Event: Typhoon Ruby
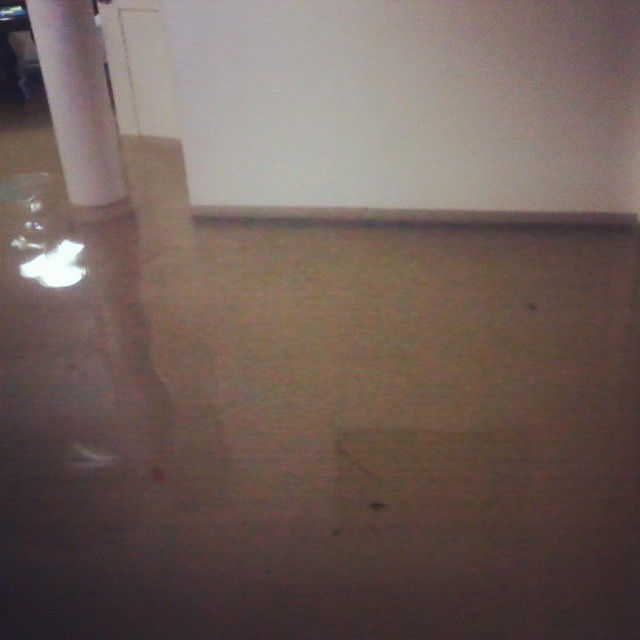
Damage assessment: damage